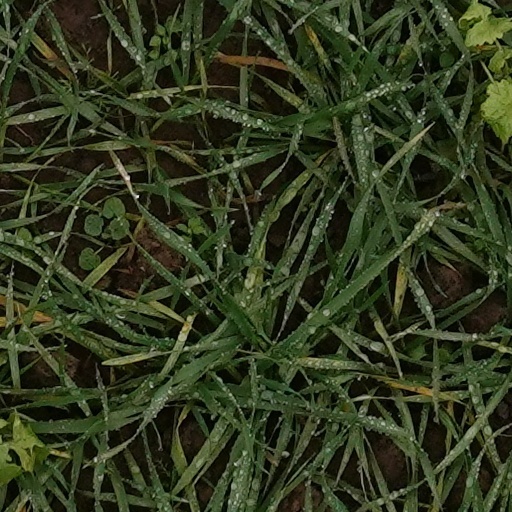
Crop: wheat